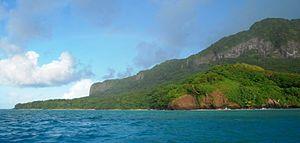
Naitaba est une île du nord de l'archipel de Lau de 2,4 km de diamètre. L'île est volcanique entourée de corail et s'élève à 186 mètres sur un plateau vers l'extrémité sud de l'île. L'île est couverte de forêts. Les noix de coco sont cultivées pour le coprah. Une barrière de corail entoure complètement l'île.
Franklin Albert Jones souvent appelé Adi Da, était le leader d’un nouveau mouvement religieux aux États-Unis apparu au cours des années 1970 au sein de la contreculture de l’époque. Il est l'auteur de près d'une centaine de livres. Sa philosophie était inspirée des spiritualités orientales émergentes à cette époque.